Ottoman wars in Europe

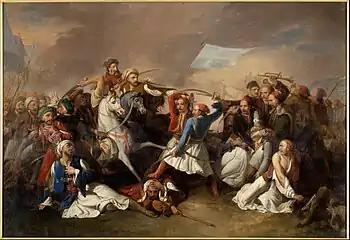
Greek War of Independence

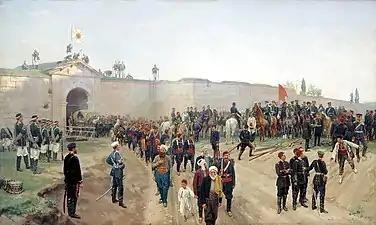
Ottoman capitulation at Nikopol, 1877

The Great Turkish War started in 1683, with a grand invasion force of 140,000 men marching on Vienna, supported by Protestant Hungarian noblemen rebelling against Habsburg rule. To stop the invasion, another Holy League was formed, composed of Austria and Poland (notably in the Battle of Vienna), Venetians and the Russian Empire, Vienna had been besieged by the Ottoman Empire for two months. The battle marked the first time the Polish–Lithuanian Commonwealth and the Holy Roman Empire had cooperated militarily against the Ottomans, and it is often seen as a turning point in history, after which "the Ottoman Turks ceased to be a menace to the Christian world".